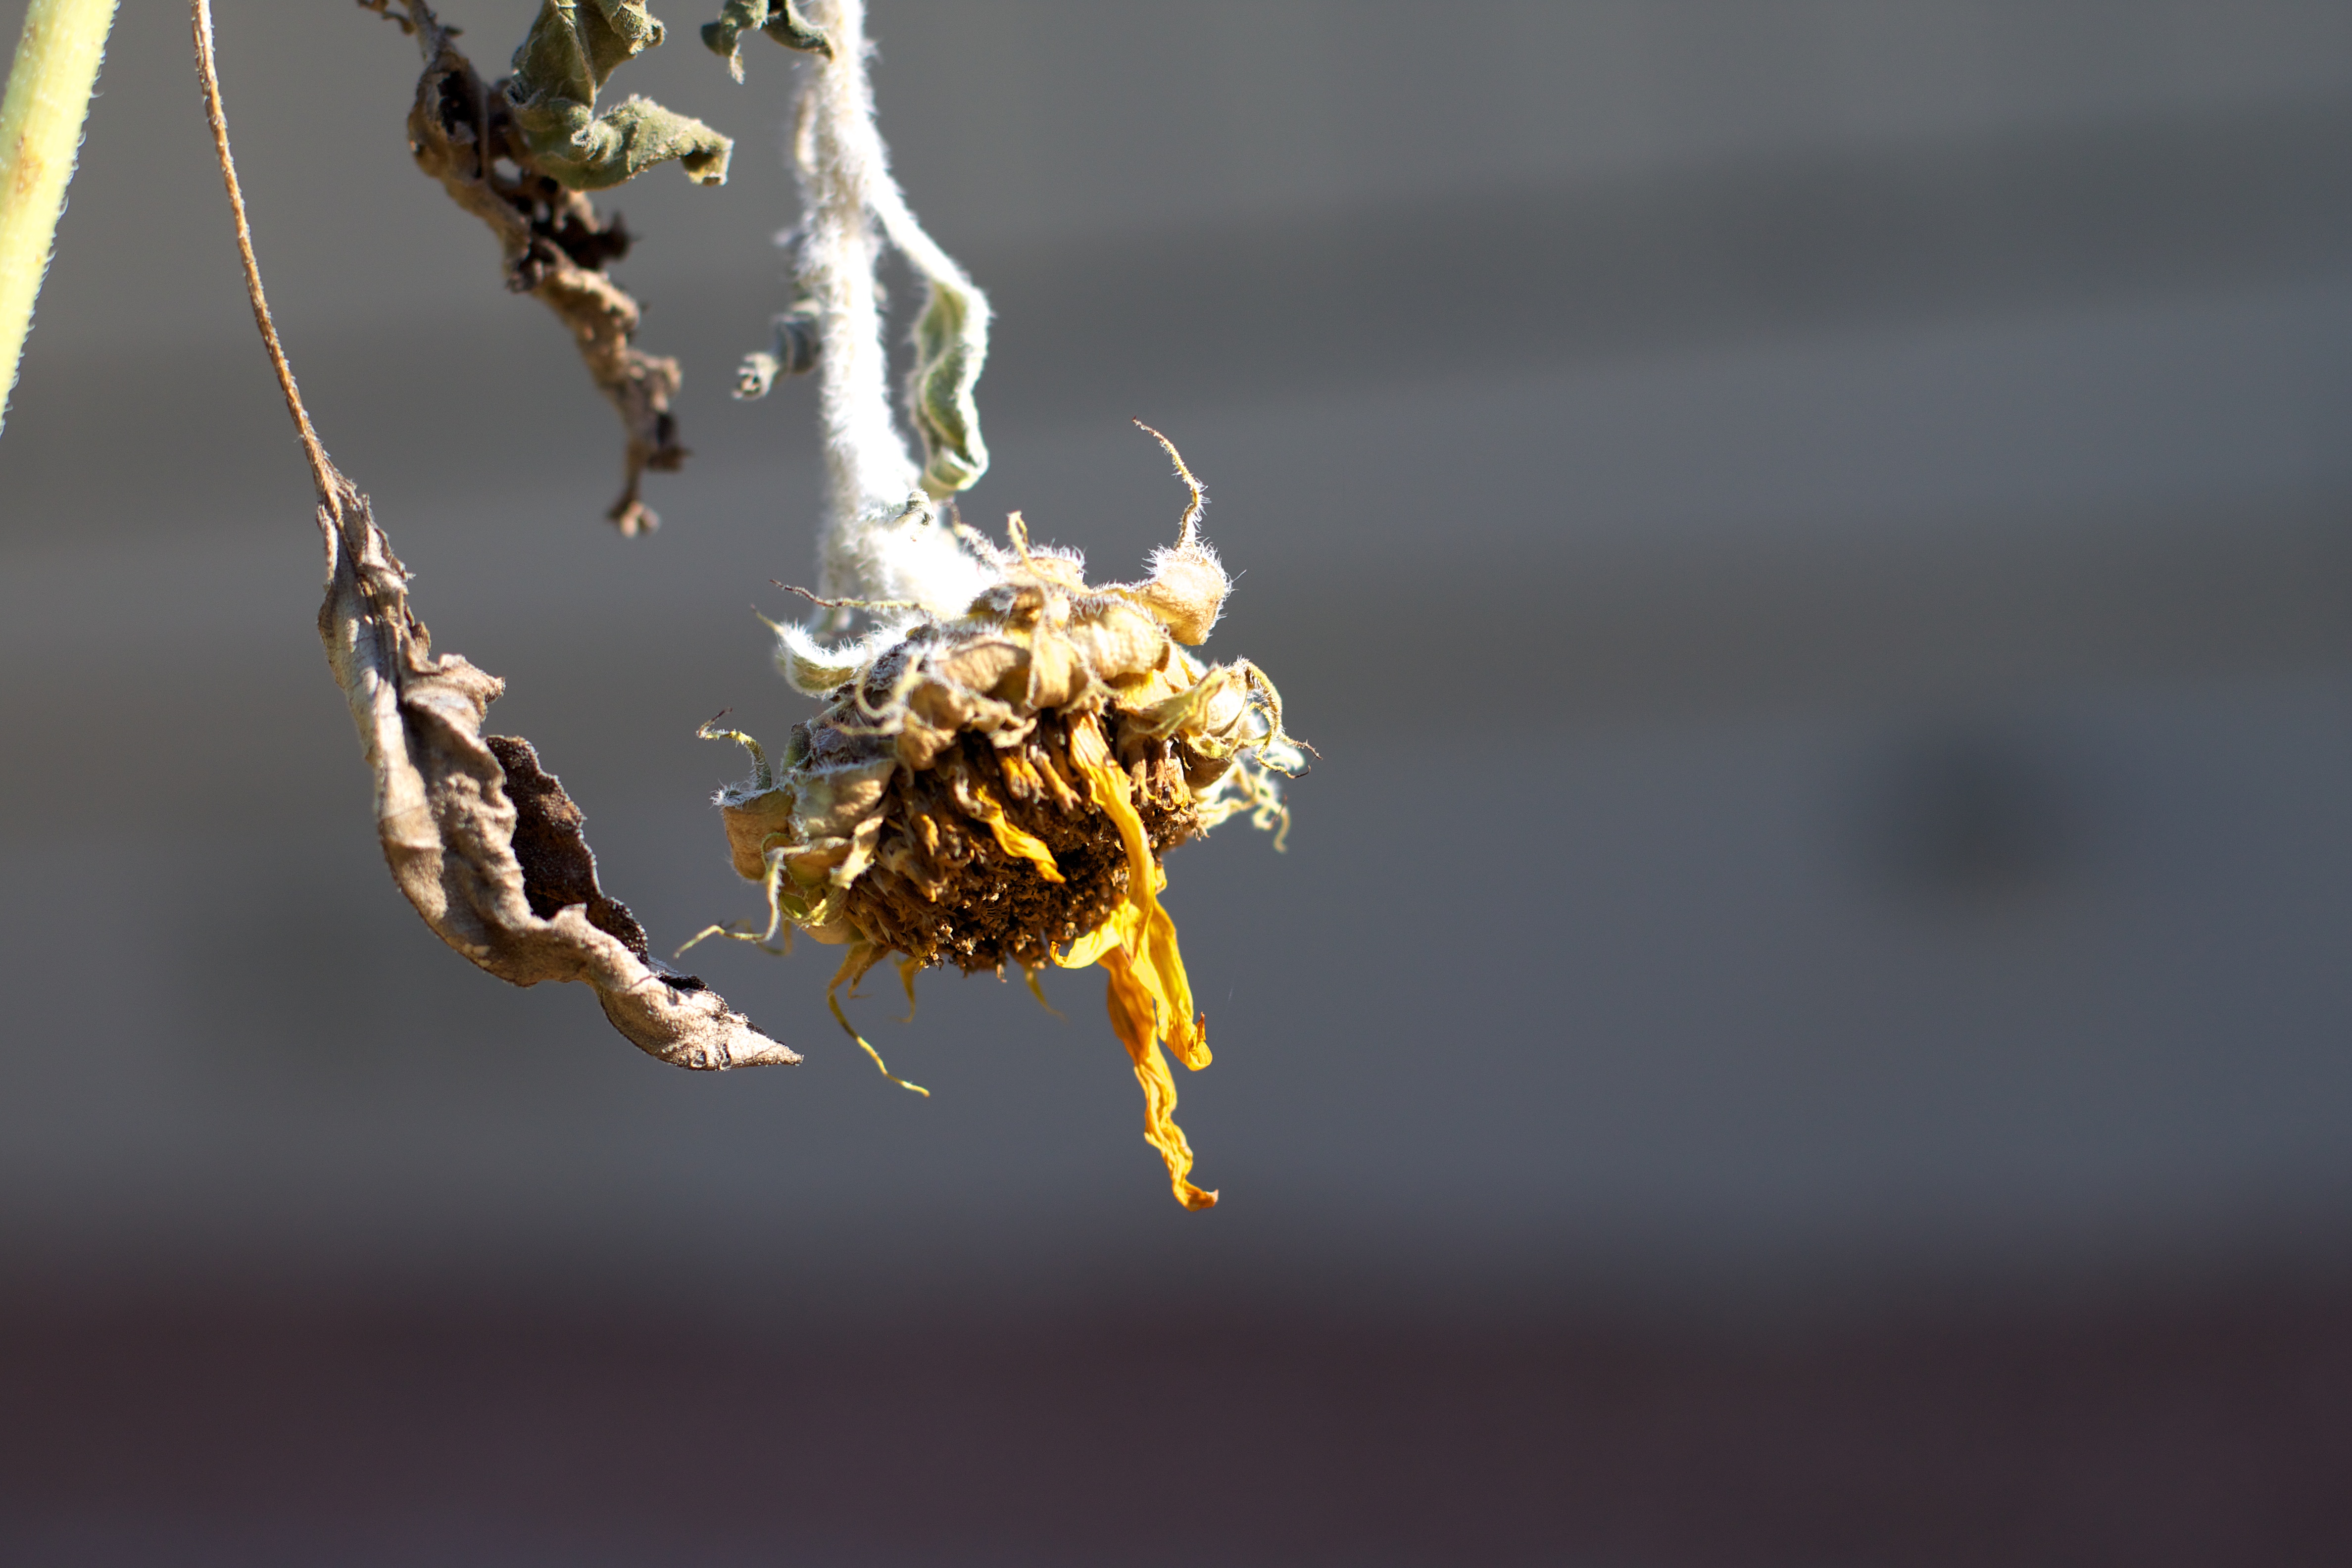
nature, branch, photography, leaf, flower, pollen, reflection, yellow, flora, invertebrate, twig, close up, macro photography, plant stem